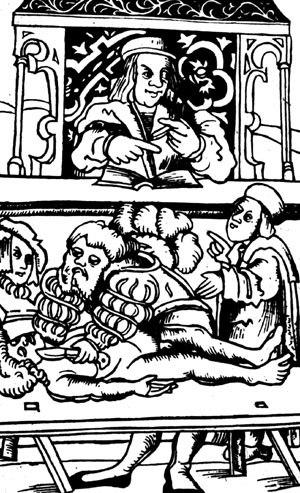
Estampe représentant un théâtre anatomique temporaire dans l'Anatomia Mundini parue à Rostock en 1513.
Pour l'histoire de l'anatomie, un théâtre anatomique est un édifice spécialisé où l'on procédait à des dissections anatomiques en public durant les Temps modernes et au début de l'Époque contemporaine en Occident.